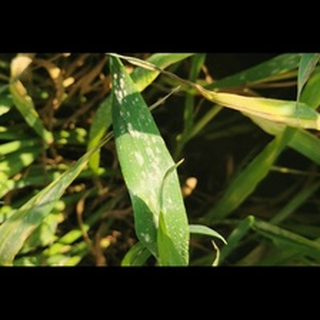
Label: wheat_mildew